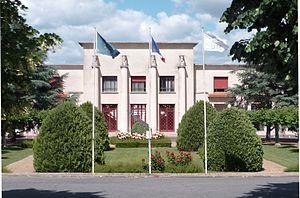
façade et jardin d'honneur de l'école de la Juncasse en 2010
L'école de la Juncasse est une ancienne école située au 23 Avenue Henri Guillaumet à Toulouse. Les bâtiments de style Art déco sont construits avant la Seconde Guerre mondiale sur l'actuel site Guillaumet. Elle est occupée par le Ministère de l'Air durant ce conflit, puis accueille finalement les écoles ENSICA et CEAT jusqu'en 2000. Elle ne doit pas être confondue avec l'école maternelle Juncasse située derrière, au 131 Rue Louis Plana.